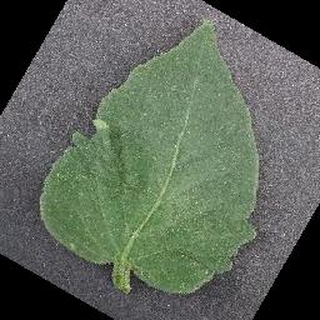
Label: healthy_tomato